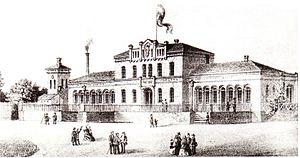
Schwerin est une ville-arrondissement d'Allemagne, capitale du Land de Mecklembourg-Poméranie-Occidentale. Avec 95 818 habitants, elle est derrière Rostock la deuxième ville de la région. C’est la seule capitale régionale à compter moins de 100 000 habitants ce qui en fait la plus petite d’Allemagne.